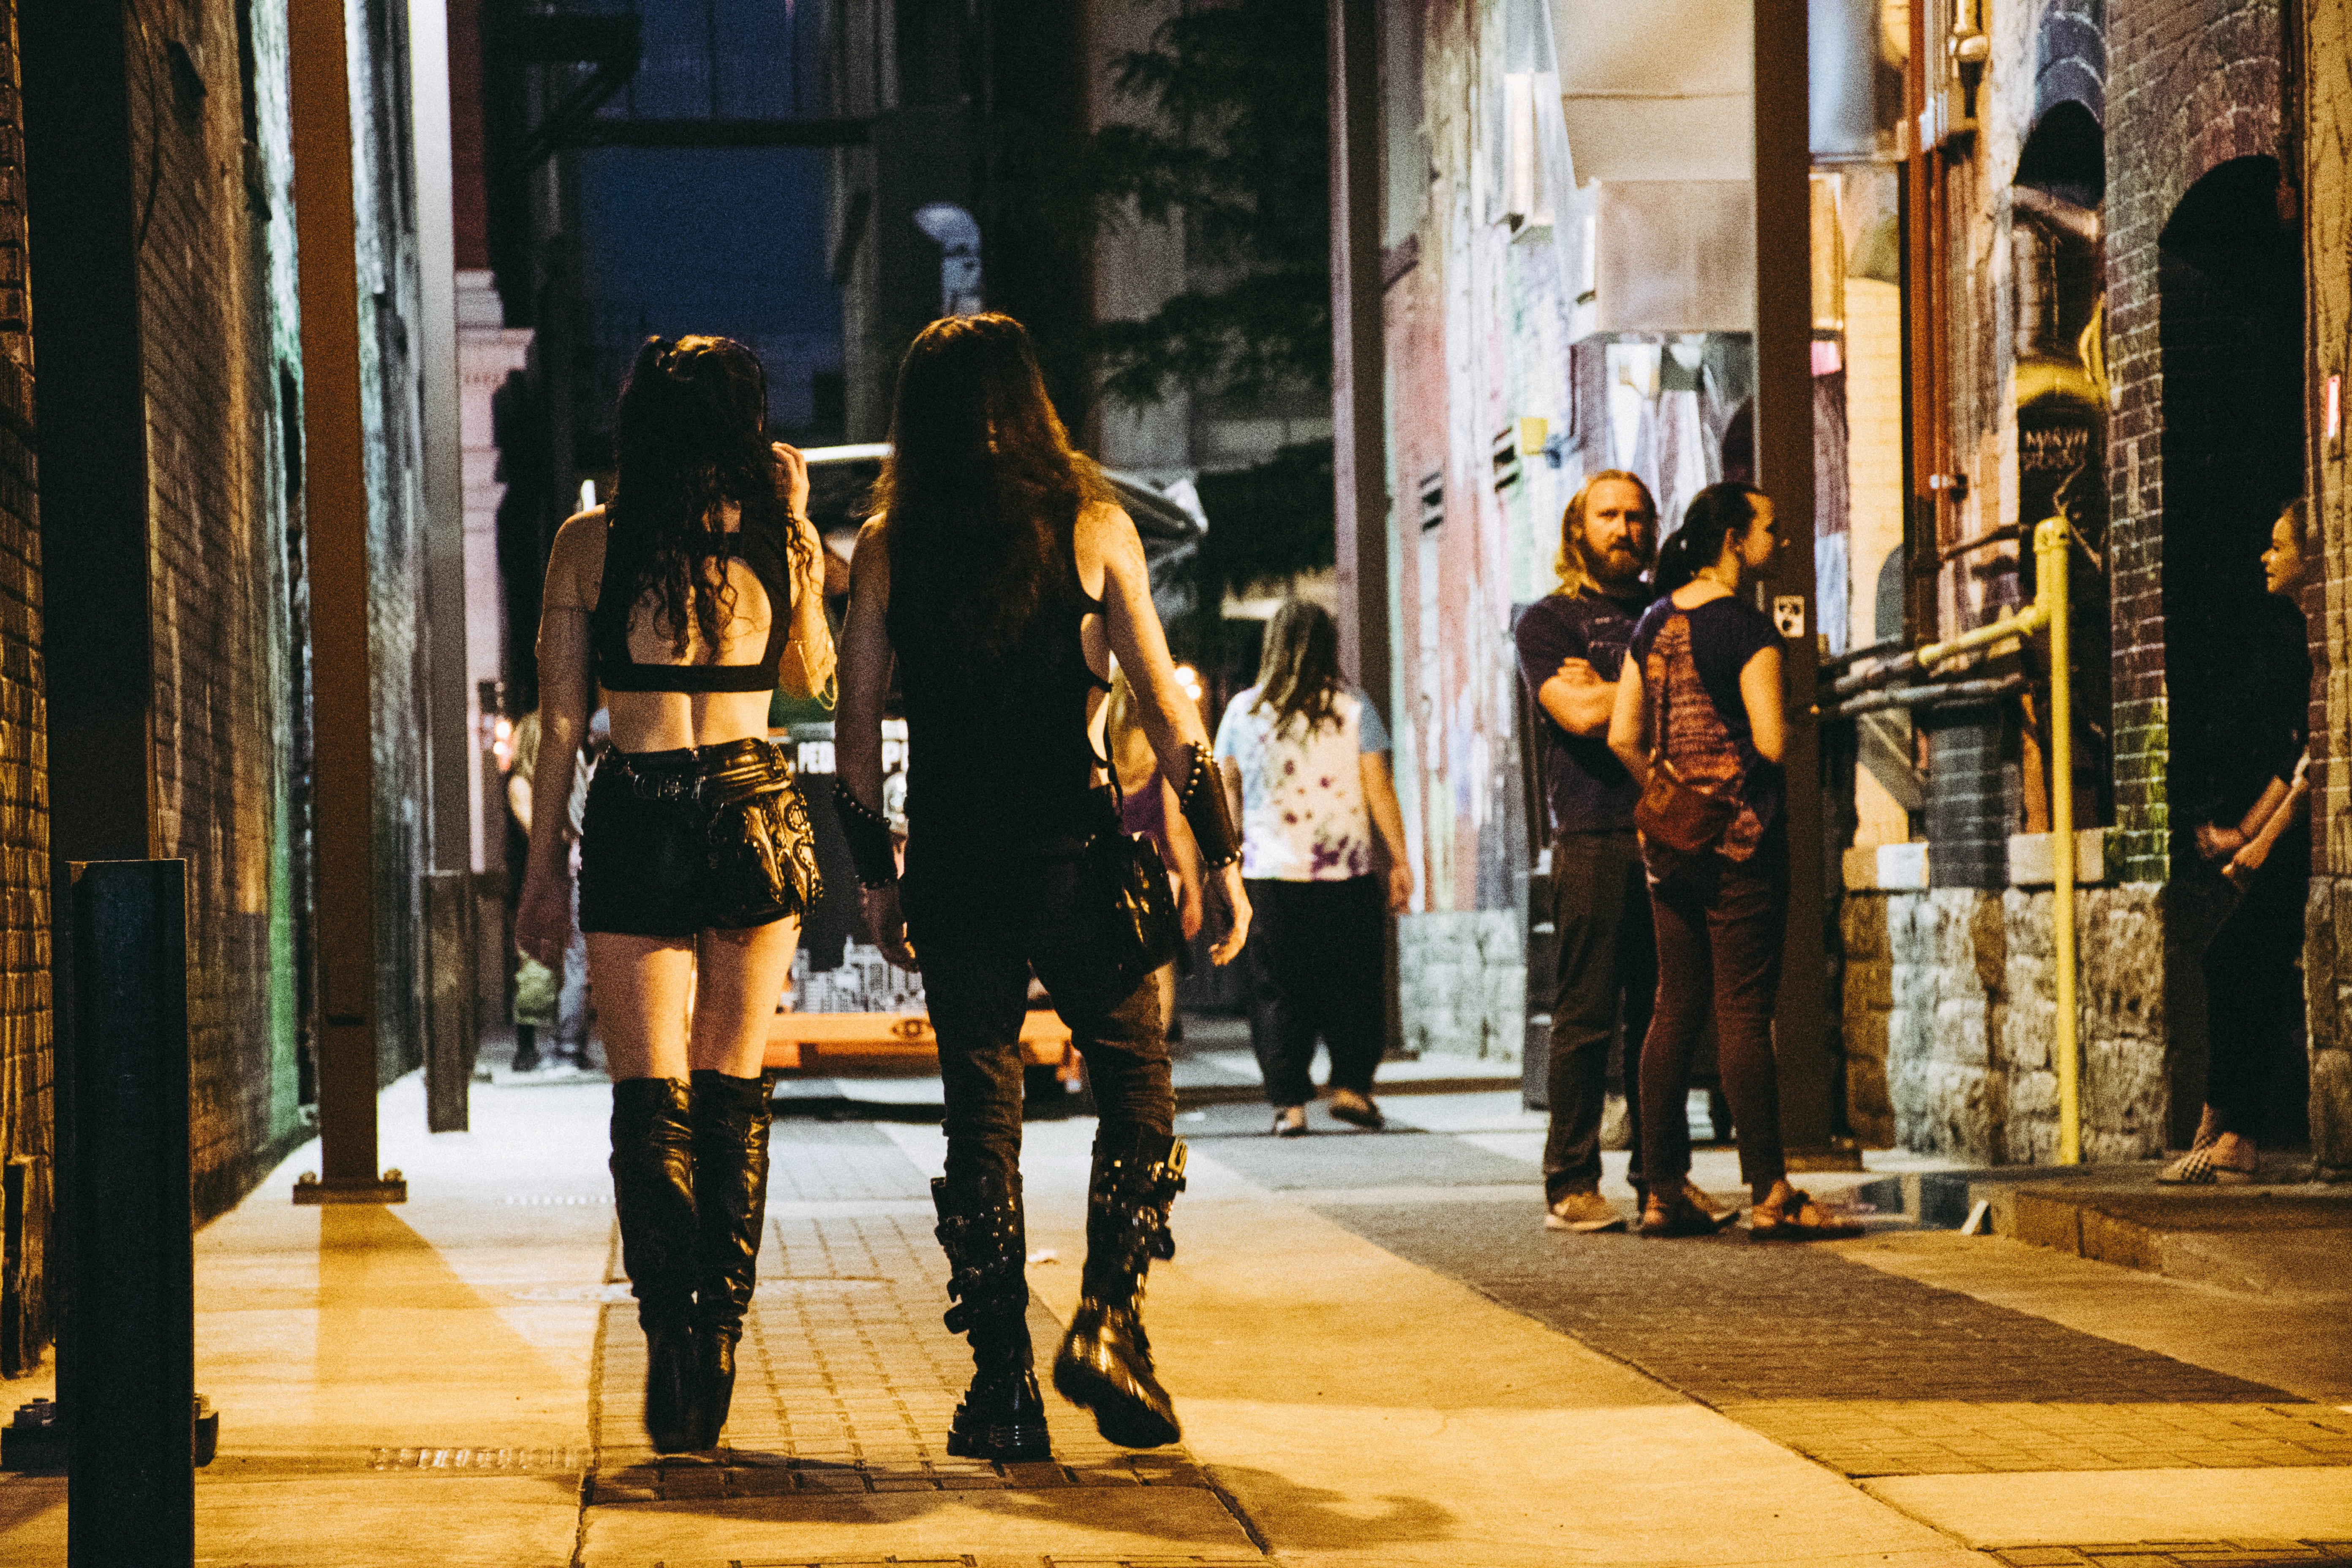
photograph, yellow, snapshot, fashion, urban area, pedestrian, town, street, standing, street fashion, human, infrastructure, city, photography, architecture, window, shadow, reflection, night, sunlight, road, leisure, display window, door, walking, style